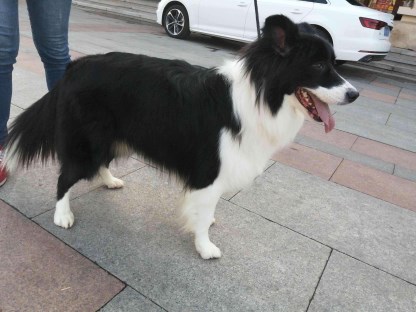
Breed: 2594-n000109-Border_collie